Stein am Rhein

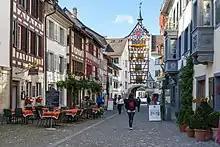
Street "Unterstadt" and Untertor (lower gate and clock tower)

Stein am Rhein is located in the eastern part of the Swiss canton of Schaffhausen, where the Rhine flows out of the "Untersee", the western part of Lake Constance. It is adjacent to the Hegau region of southern Germany, known for its extinct volcanoes and castles.